Great Turkish Invasion

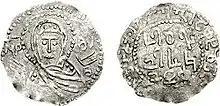
Coin of George II, 1081-1089

The great nobles of Georgia capitalized on weakening of the royal power to promote their autonomy. George II attempted to make use of Malik Shah's favor to bend Aghsartan I, the recalcitrant king of Kakheti in eastern Georgia, into submission, but failed to achieve any result due largely to his contradictory actions. Aghsartan was able to outplay him by offering submission to Malik Shah and buy security by converting to Islam.